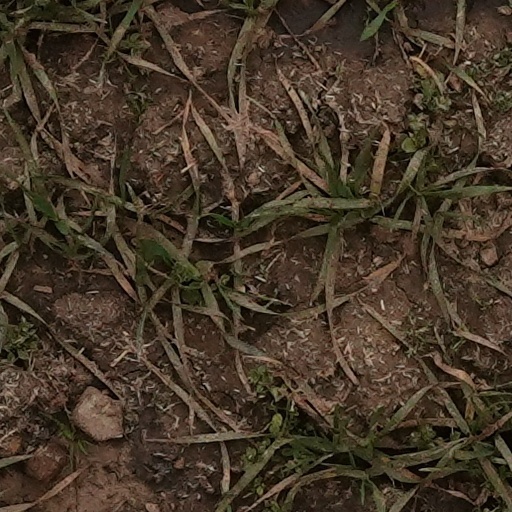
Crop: wheat